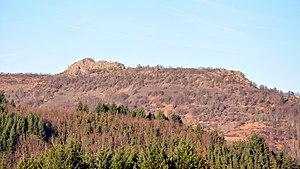
Le rocher de Brion depuis Chaussinand (Accons).
Jaunac est une commune française, située dans le département de l'Ardèche en région Auvergne-Rhône-Alpes.
Accons est une commune française, située dans le département de l'Ardèche en région Auvergne-Rhône-Alpes.